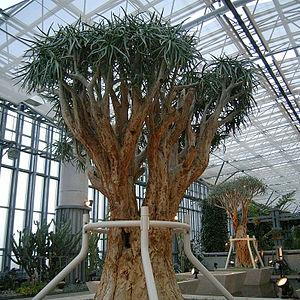
L'Aloidendron dichotomum, ou arbre aux carquois, à carquois, carquois ou faux dragonnier, est un aloès arborescent indigène d'Afrique du Sud et plus particulièrement de la province Cap-du-Nord et de Namibie.